Michigan

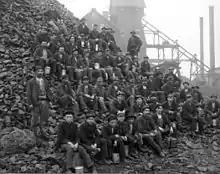
Miners at the Tamarack mine in Copper Country, in 1905

A second wave of French-Canadian immigrants settled in Michigan during the late 19th to early 20th century, working in lumbering areas in counties on the Lake Huron side of the Lower Peninsula, such as the Saginaw Valley, Alpena, and Cheboygan counties, as well as throughout the Upper Peninsula, with large concentrations in Escanaba and the Keweenaw Peninsula.